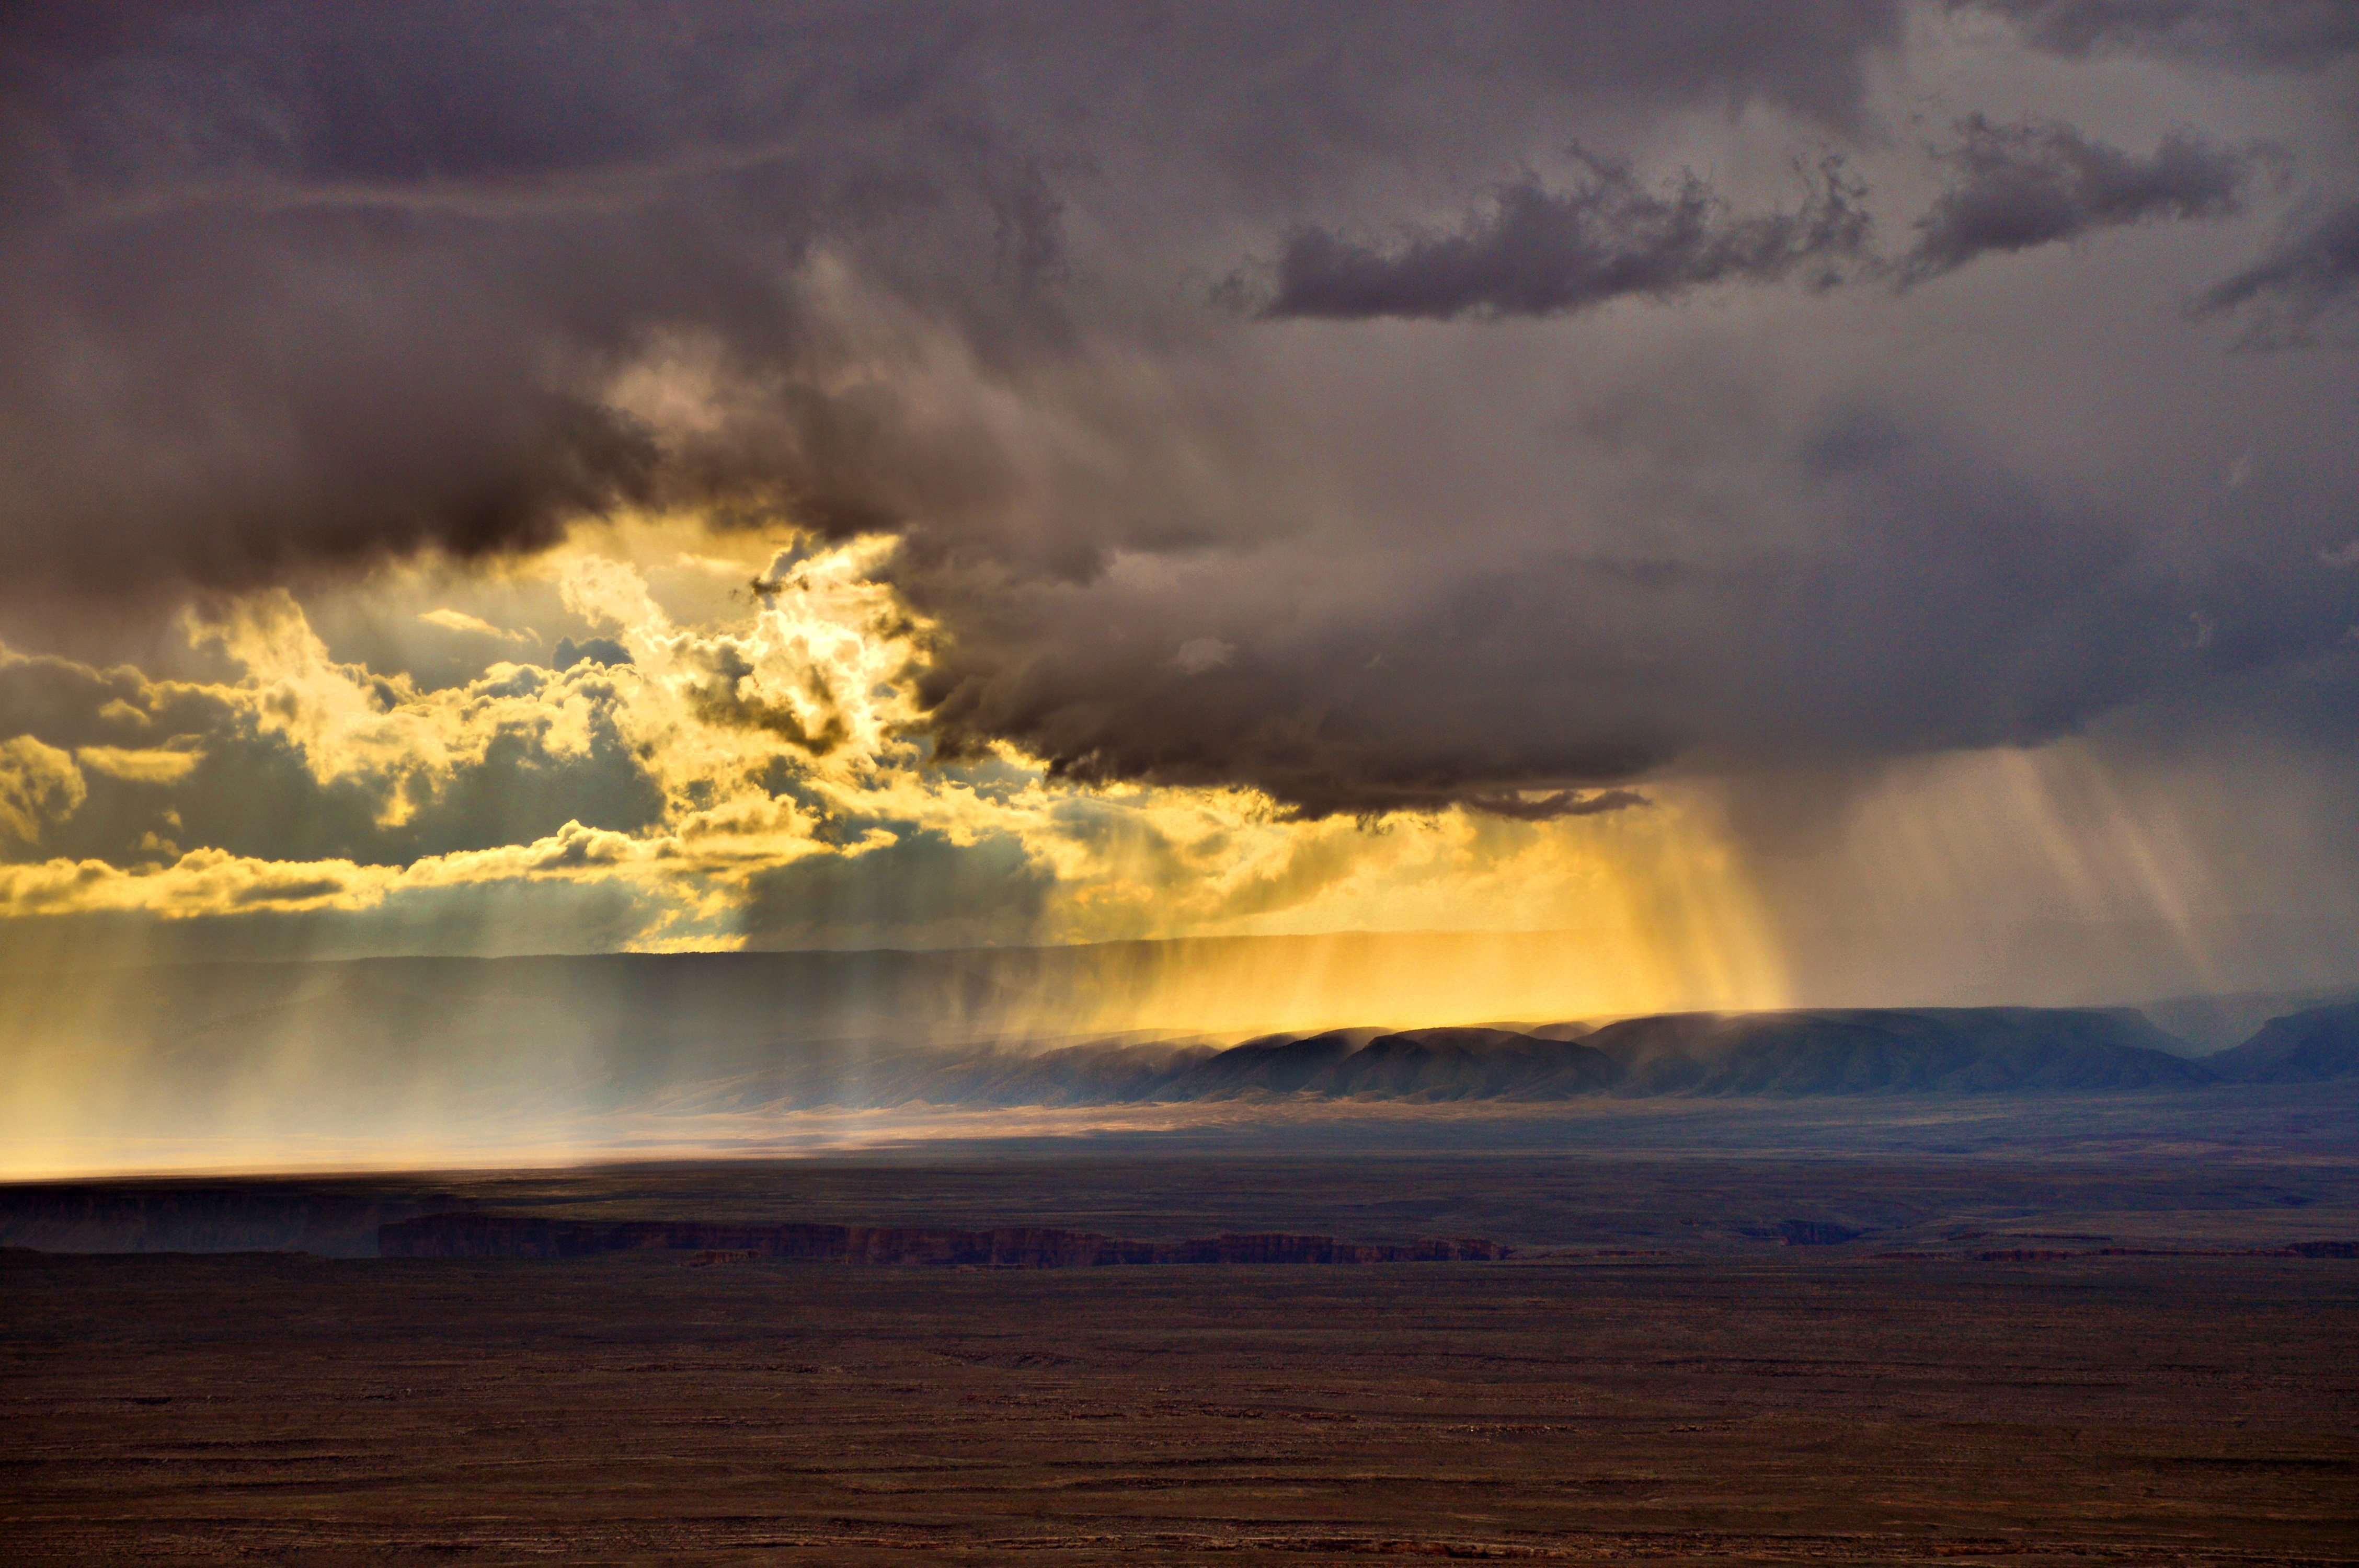
landscape, sea, nature, ocean, horizon, cloud, sky, sunrise, sunset, sunlight, morning, wave, dawn, atmosphere, dusk, evening, reflection, weather, storm, america, clouds, sunbeam, meteorological phenomenon, atmospheric phenomenon, wind wave